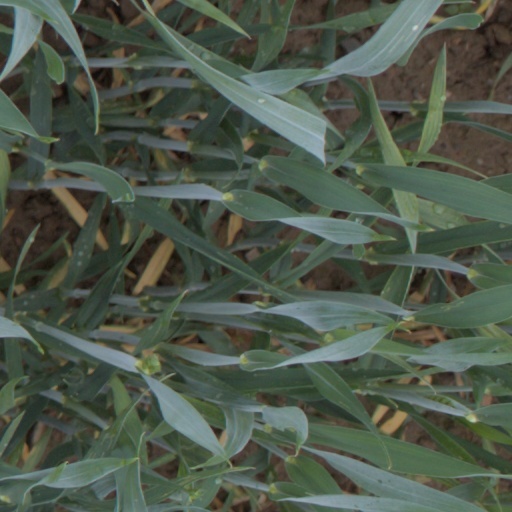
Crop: wheat